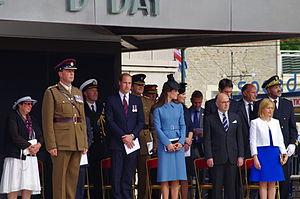
Plusieurs commémorations sont organisées le 6 juin 2014 à l'occasion du 70ᵉ anniversaire du débarquement de Normandie, dit Jour J, qui marque le début de la libération de la France lors de la Seconde Guerre mondiale.